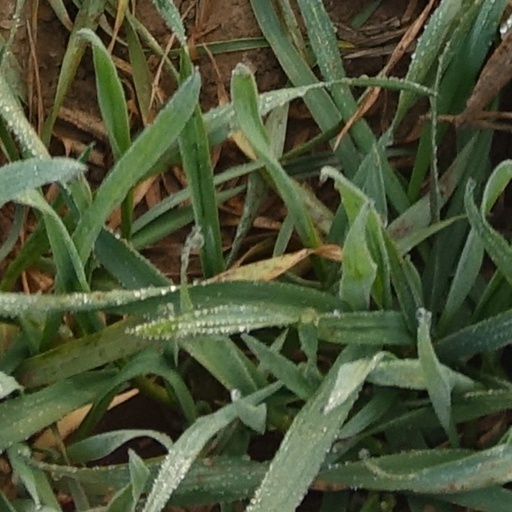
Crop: wheat